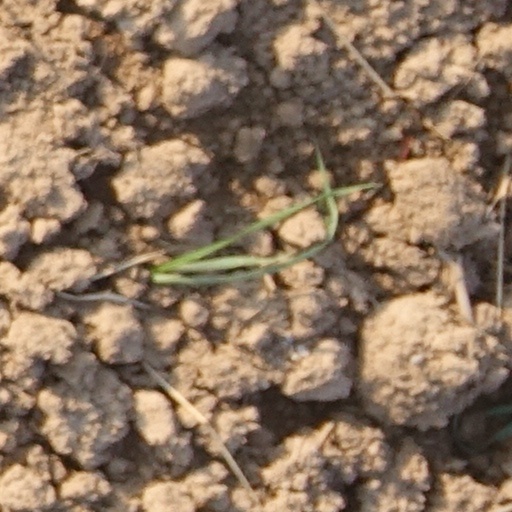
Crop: wheat